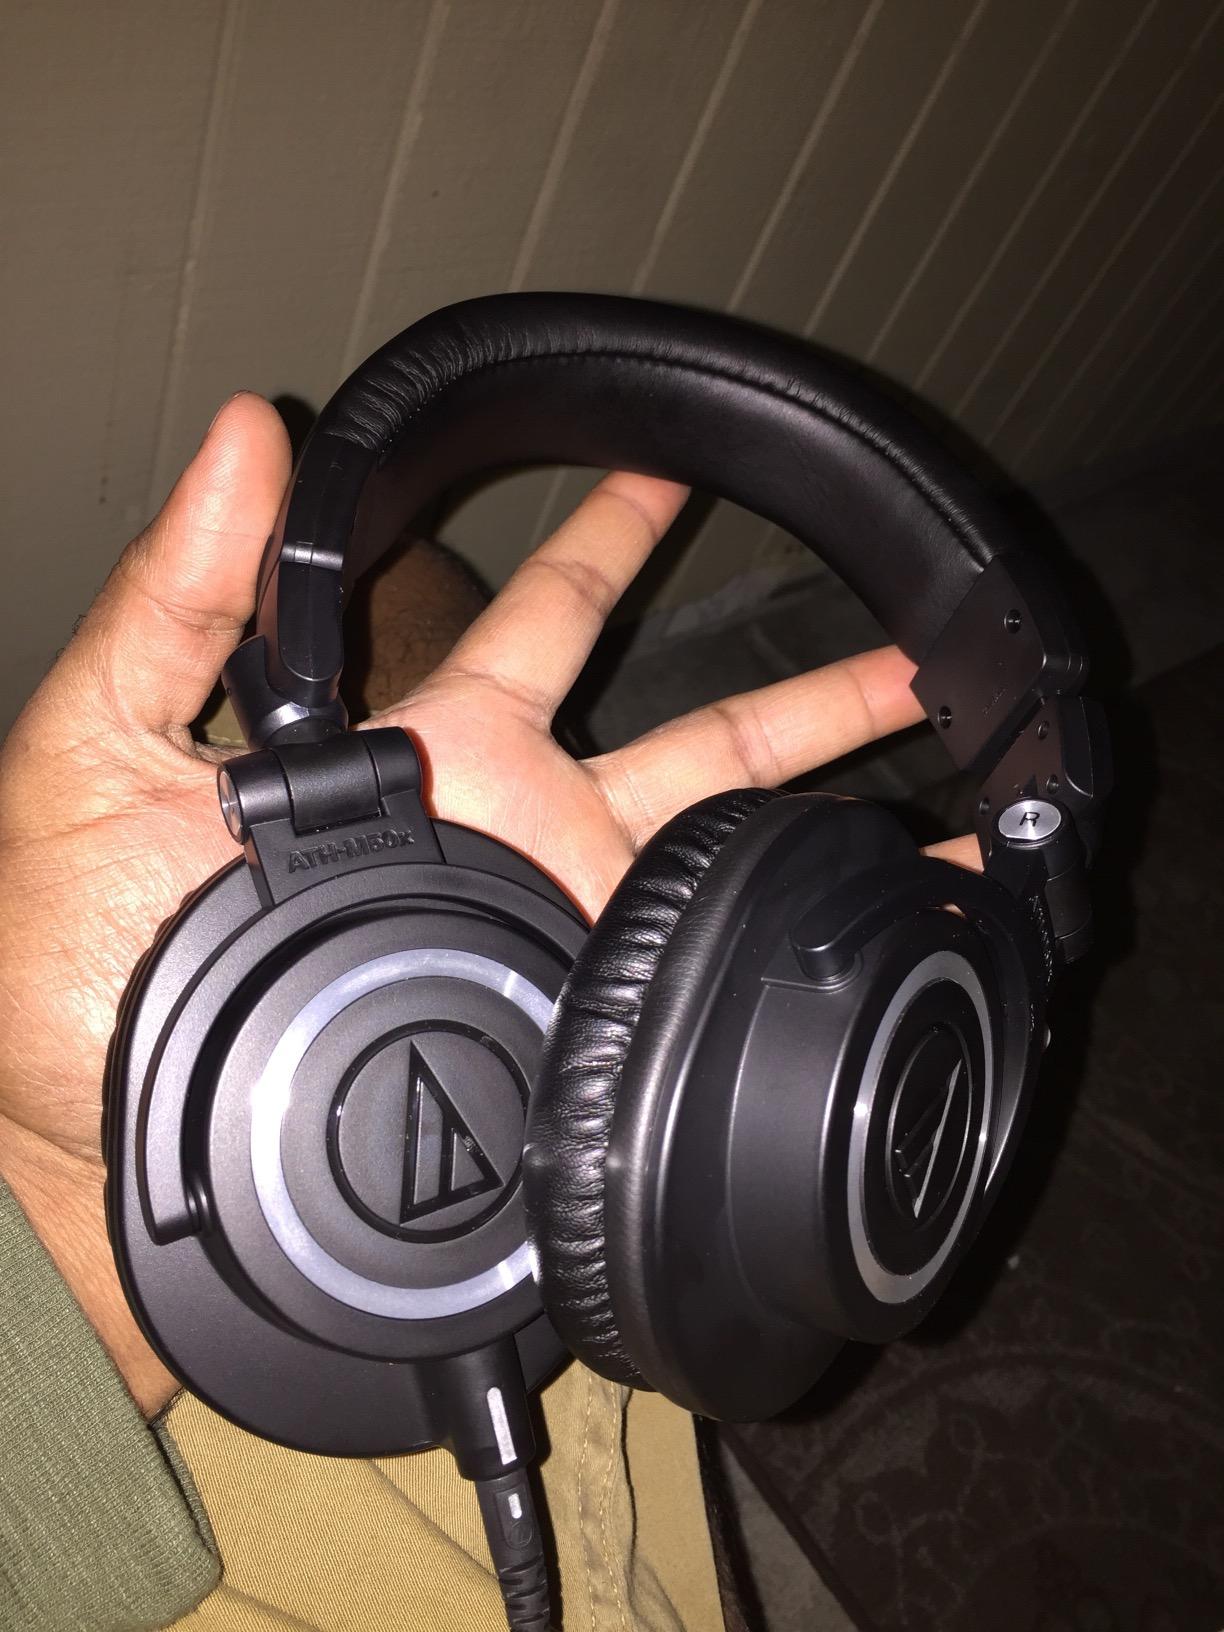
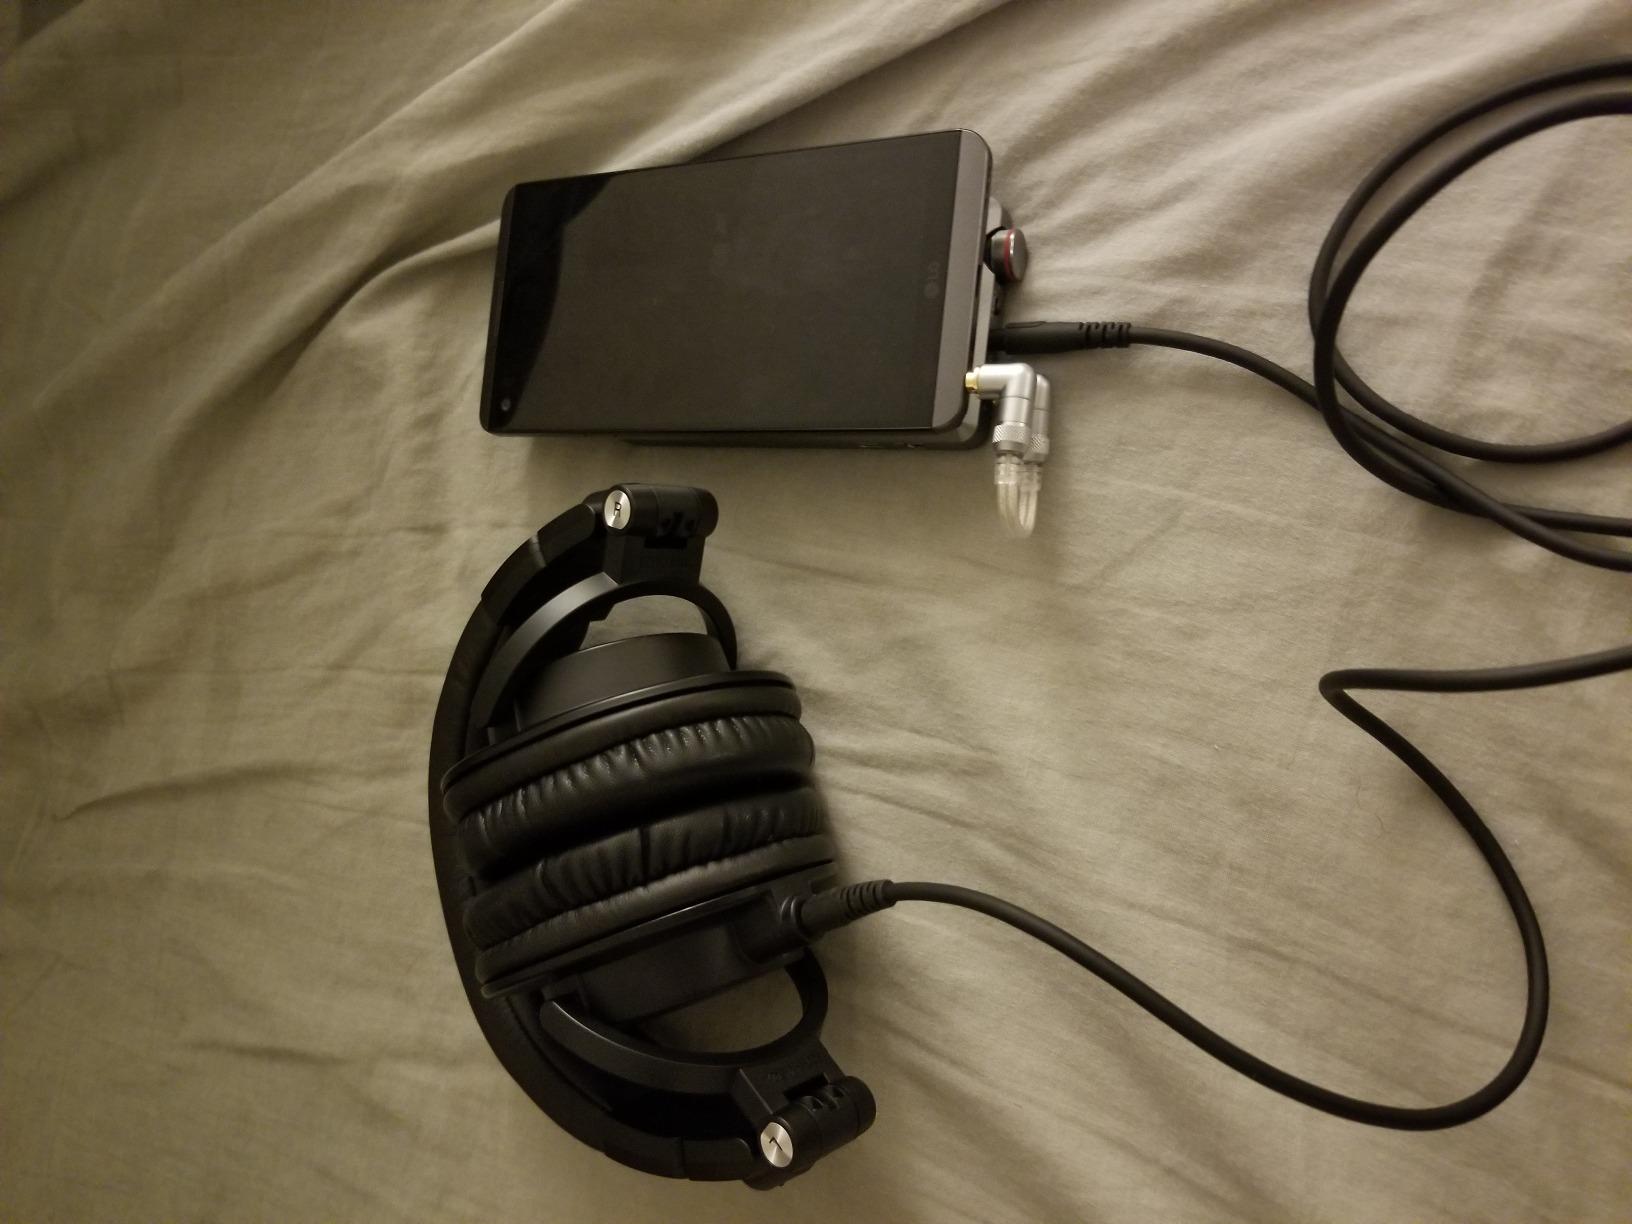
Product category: headphones
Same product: yes